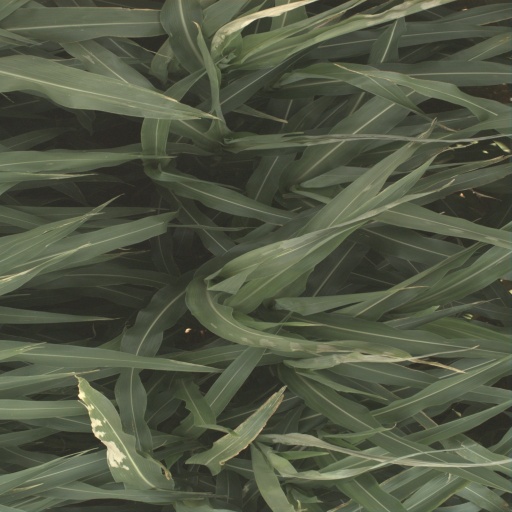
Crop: sorghum